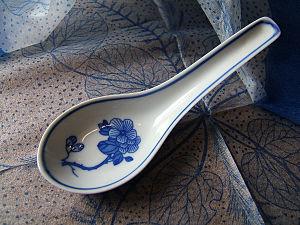
cuillère en porcelaine Italiano: cucchiaio di porcellana
Cet article recense des types et dénominations de cuillères.
Une cuillère à soupe chinoise est un type de cuillère à soupe traditionnel en Chine.